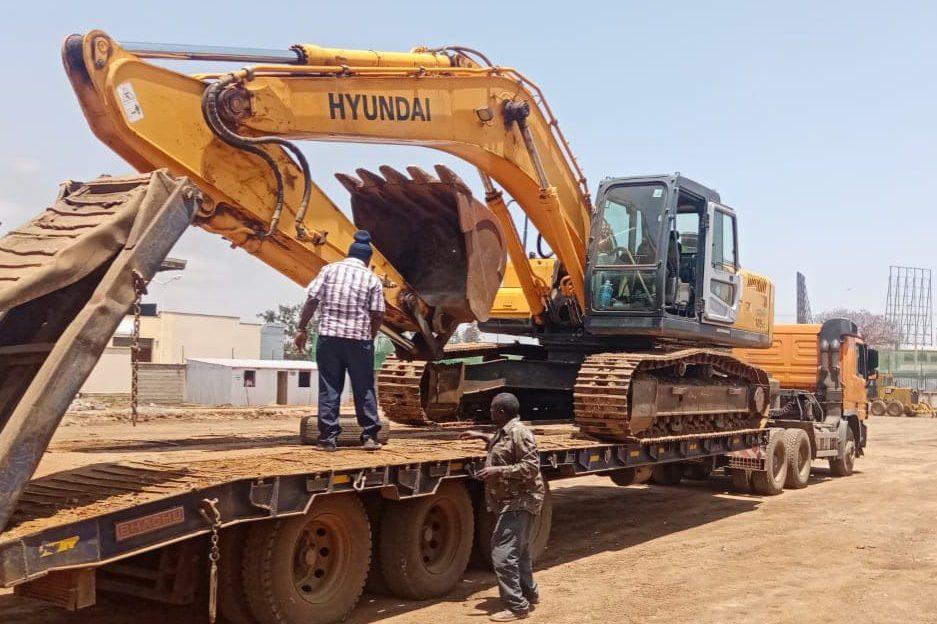
Kifaa kikubwa kinachotumika kurahisisha na kuongeza ufanisi katika shughuli mbalimbali kama vile: kuandaa shamba, kutifua udongo, kulima au kung'oa visiki.